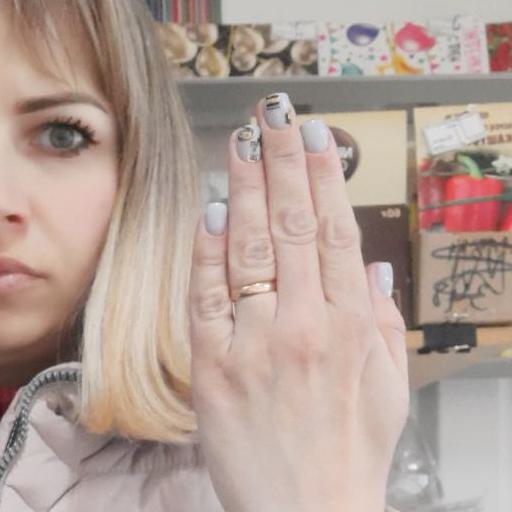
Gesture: stop_inverted